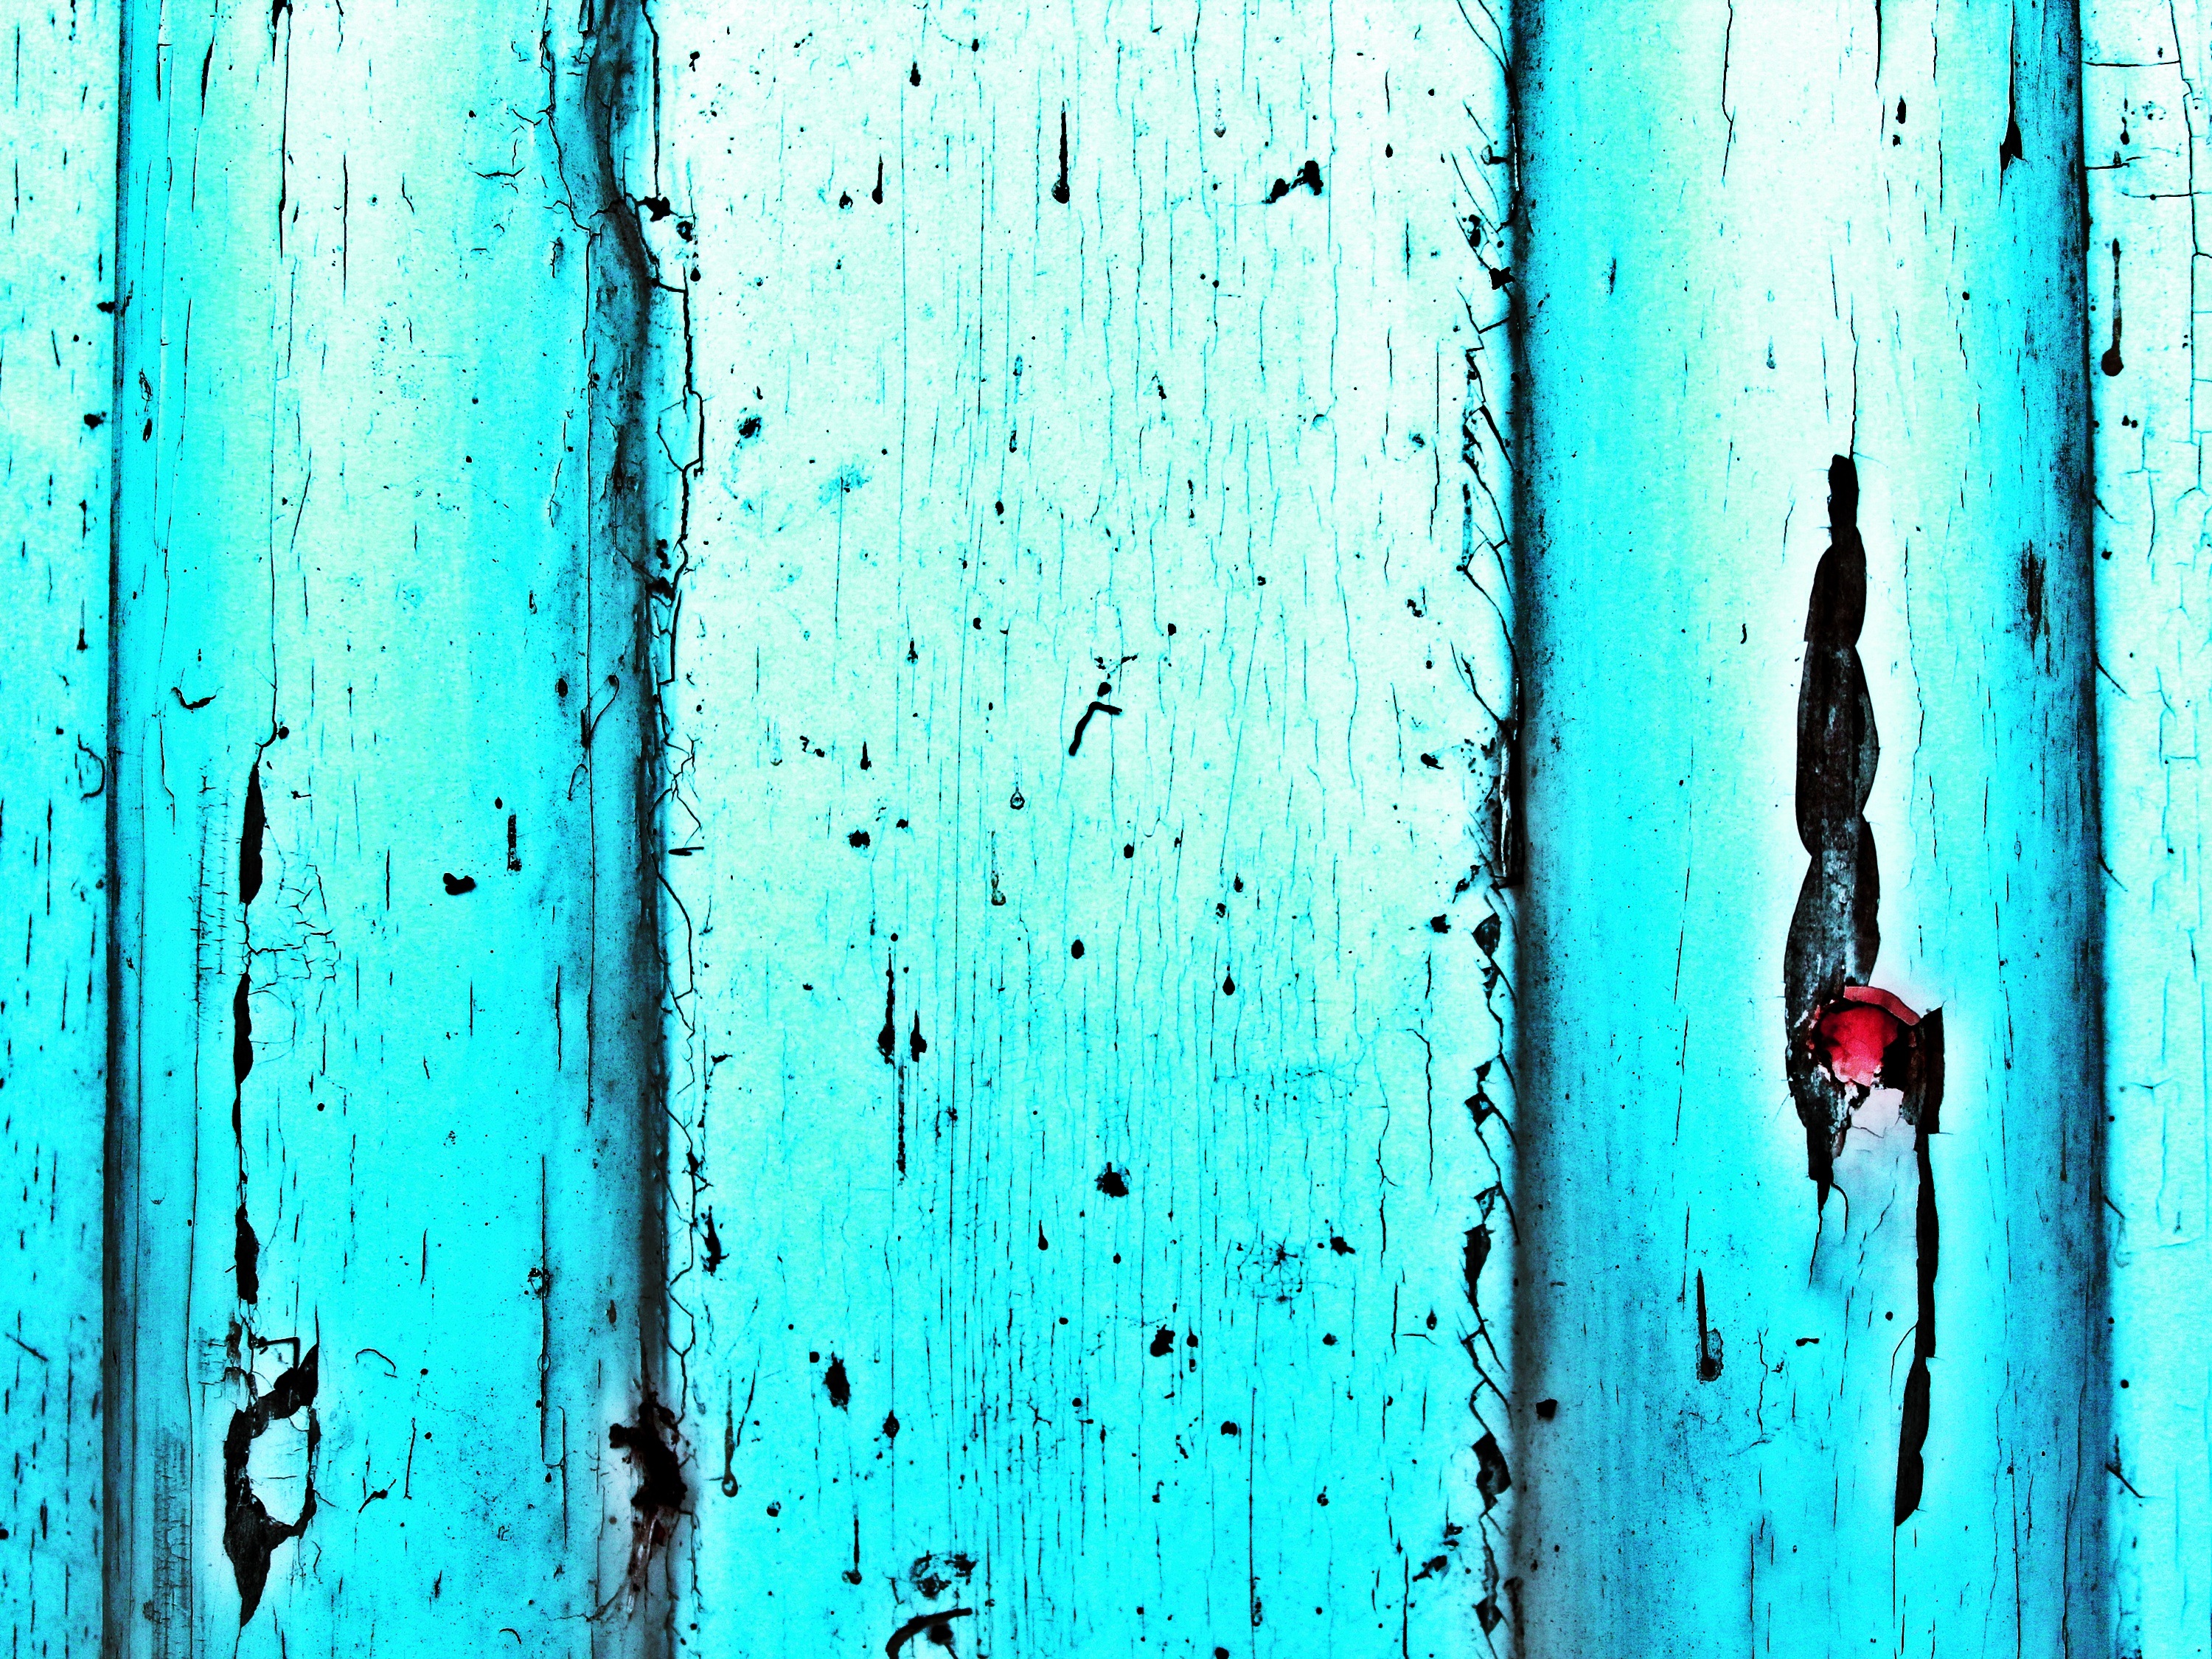
abstract, structure, wood, white, grain, texture, window, building, old, home, wall, mystical, pattern, line, green, reflection, red, color, blue, decay, close, door, flake, weathered, art, background, turquoise, shabby, used, shabby chic